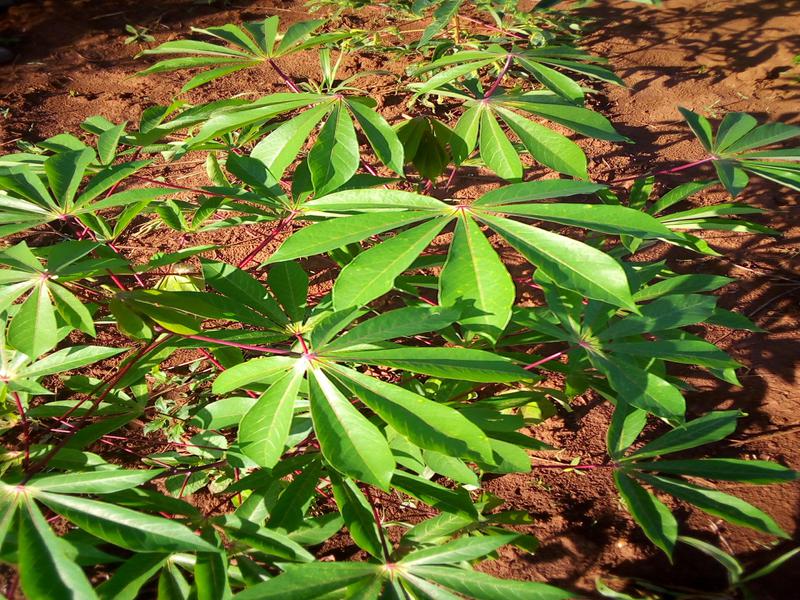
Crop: cassava
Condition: healthy